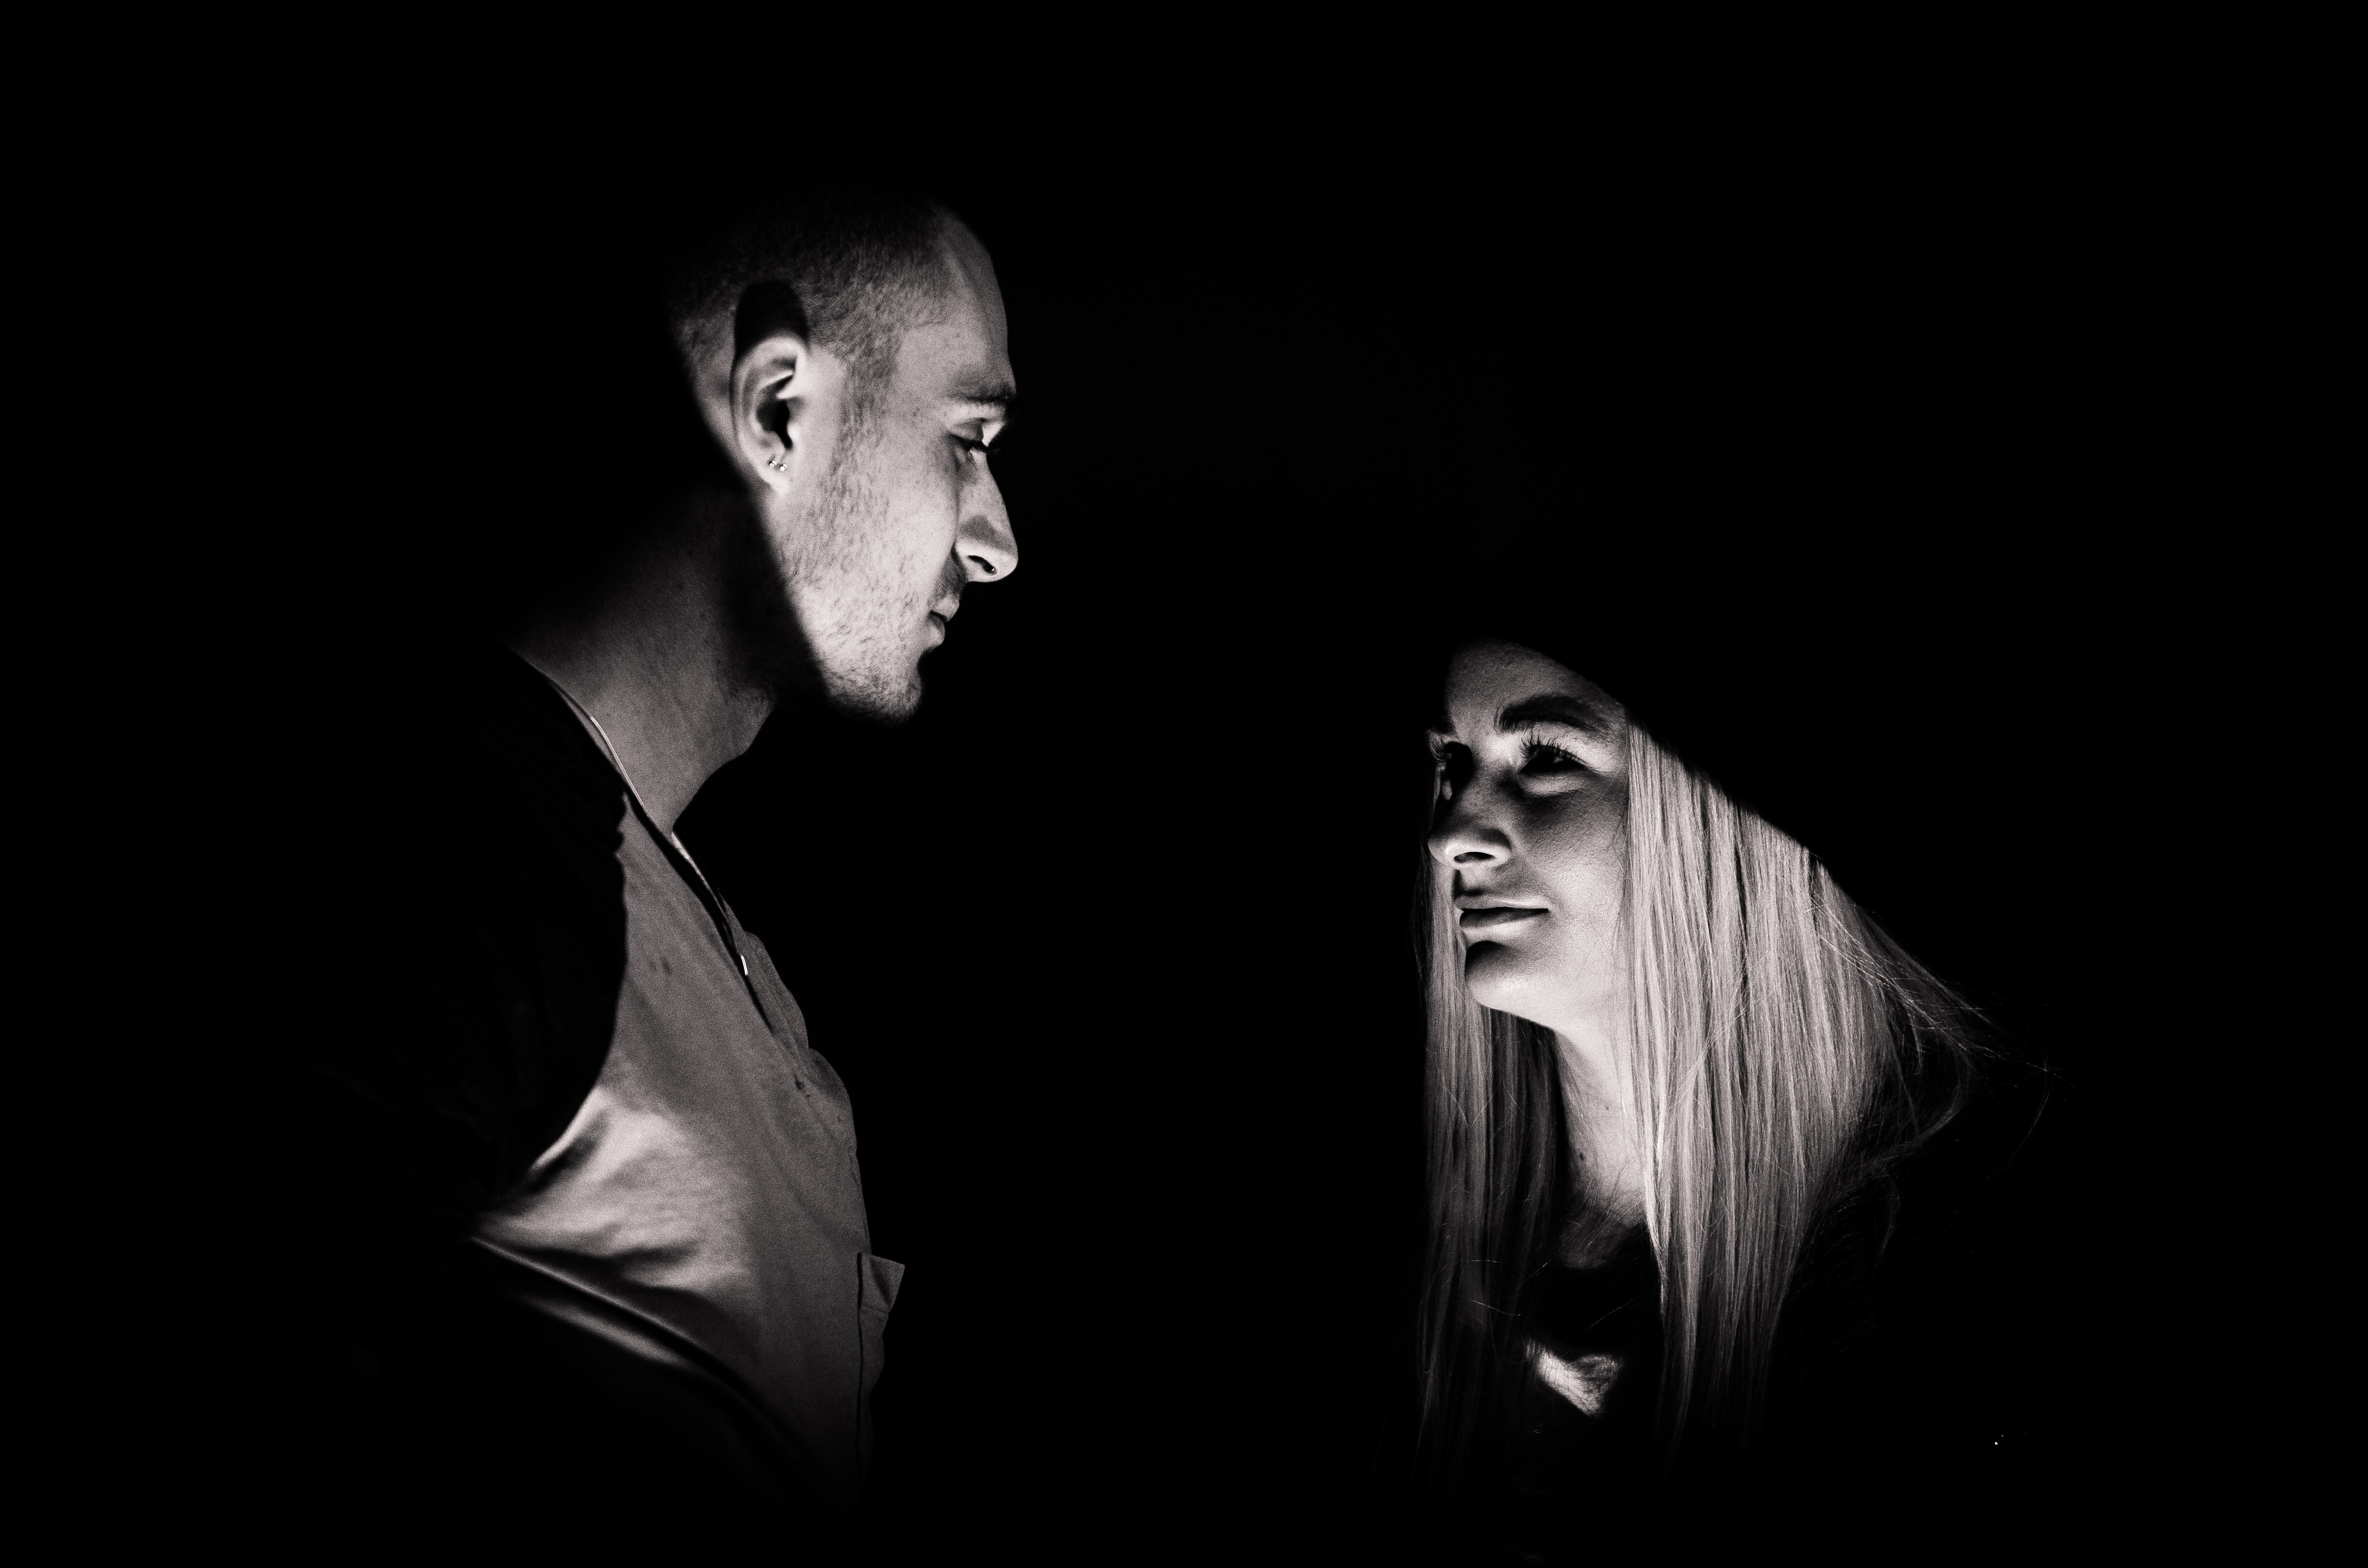
black and white, girl, woman, photography, portrait, model, darkness, black, monochrome, lady, pose, pretty, exotic, models, burlesque, monochrome photography, film noir